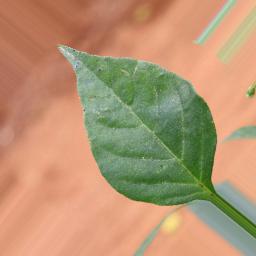
Label: healthy